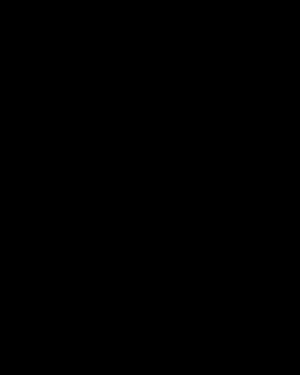
Le circuit intégré 4011 fait partie de la série des circuits intégrés 4000 utilisant la technologie CMOS.